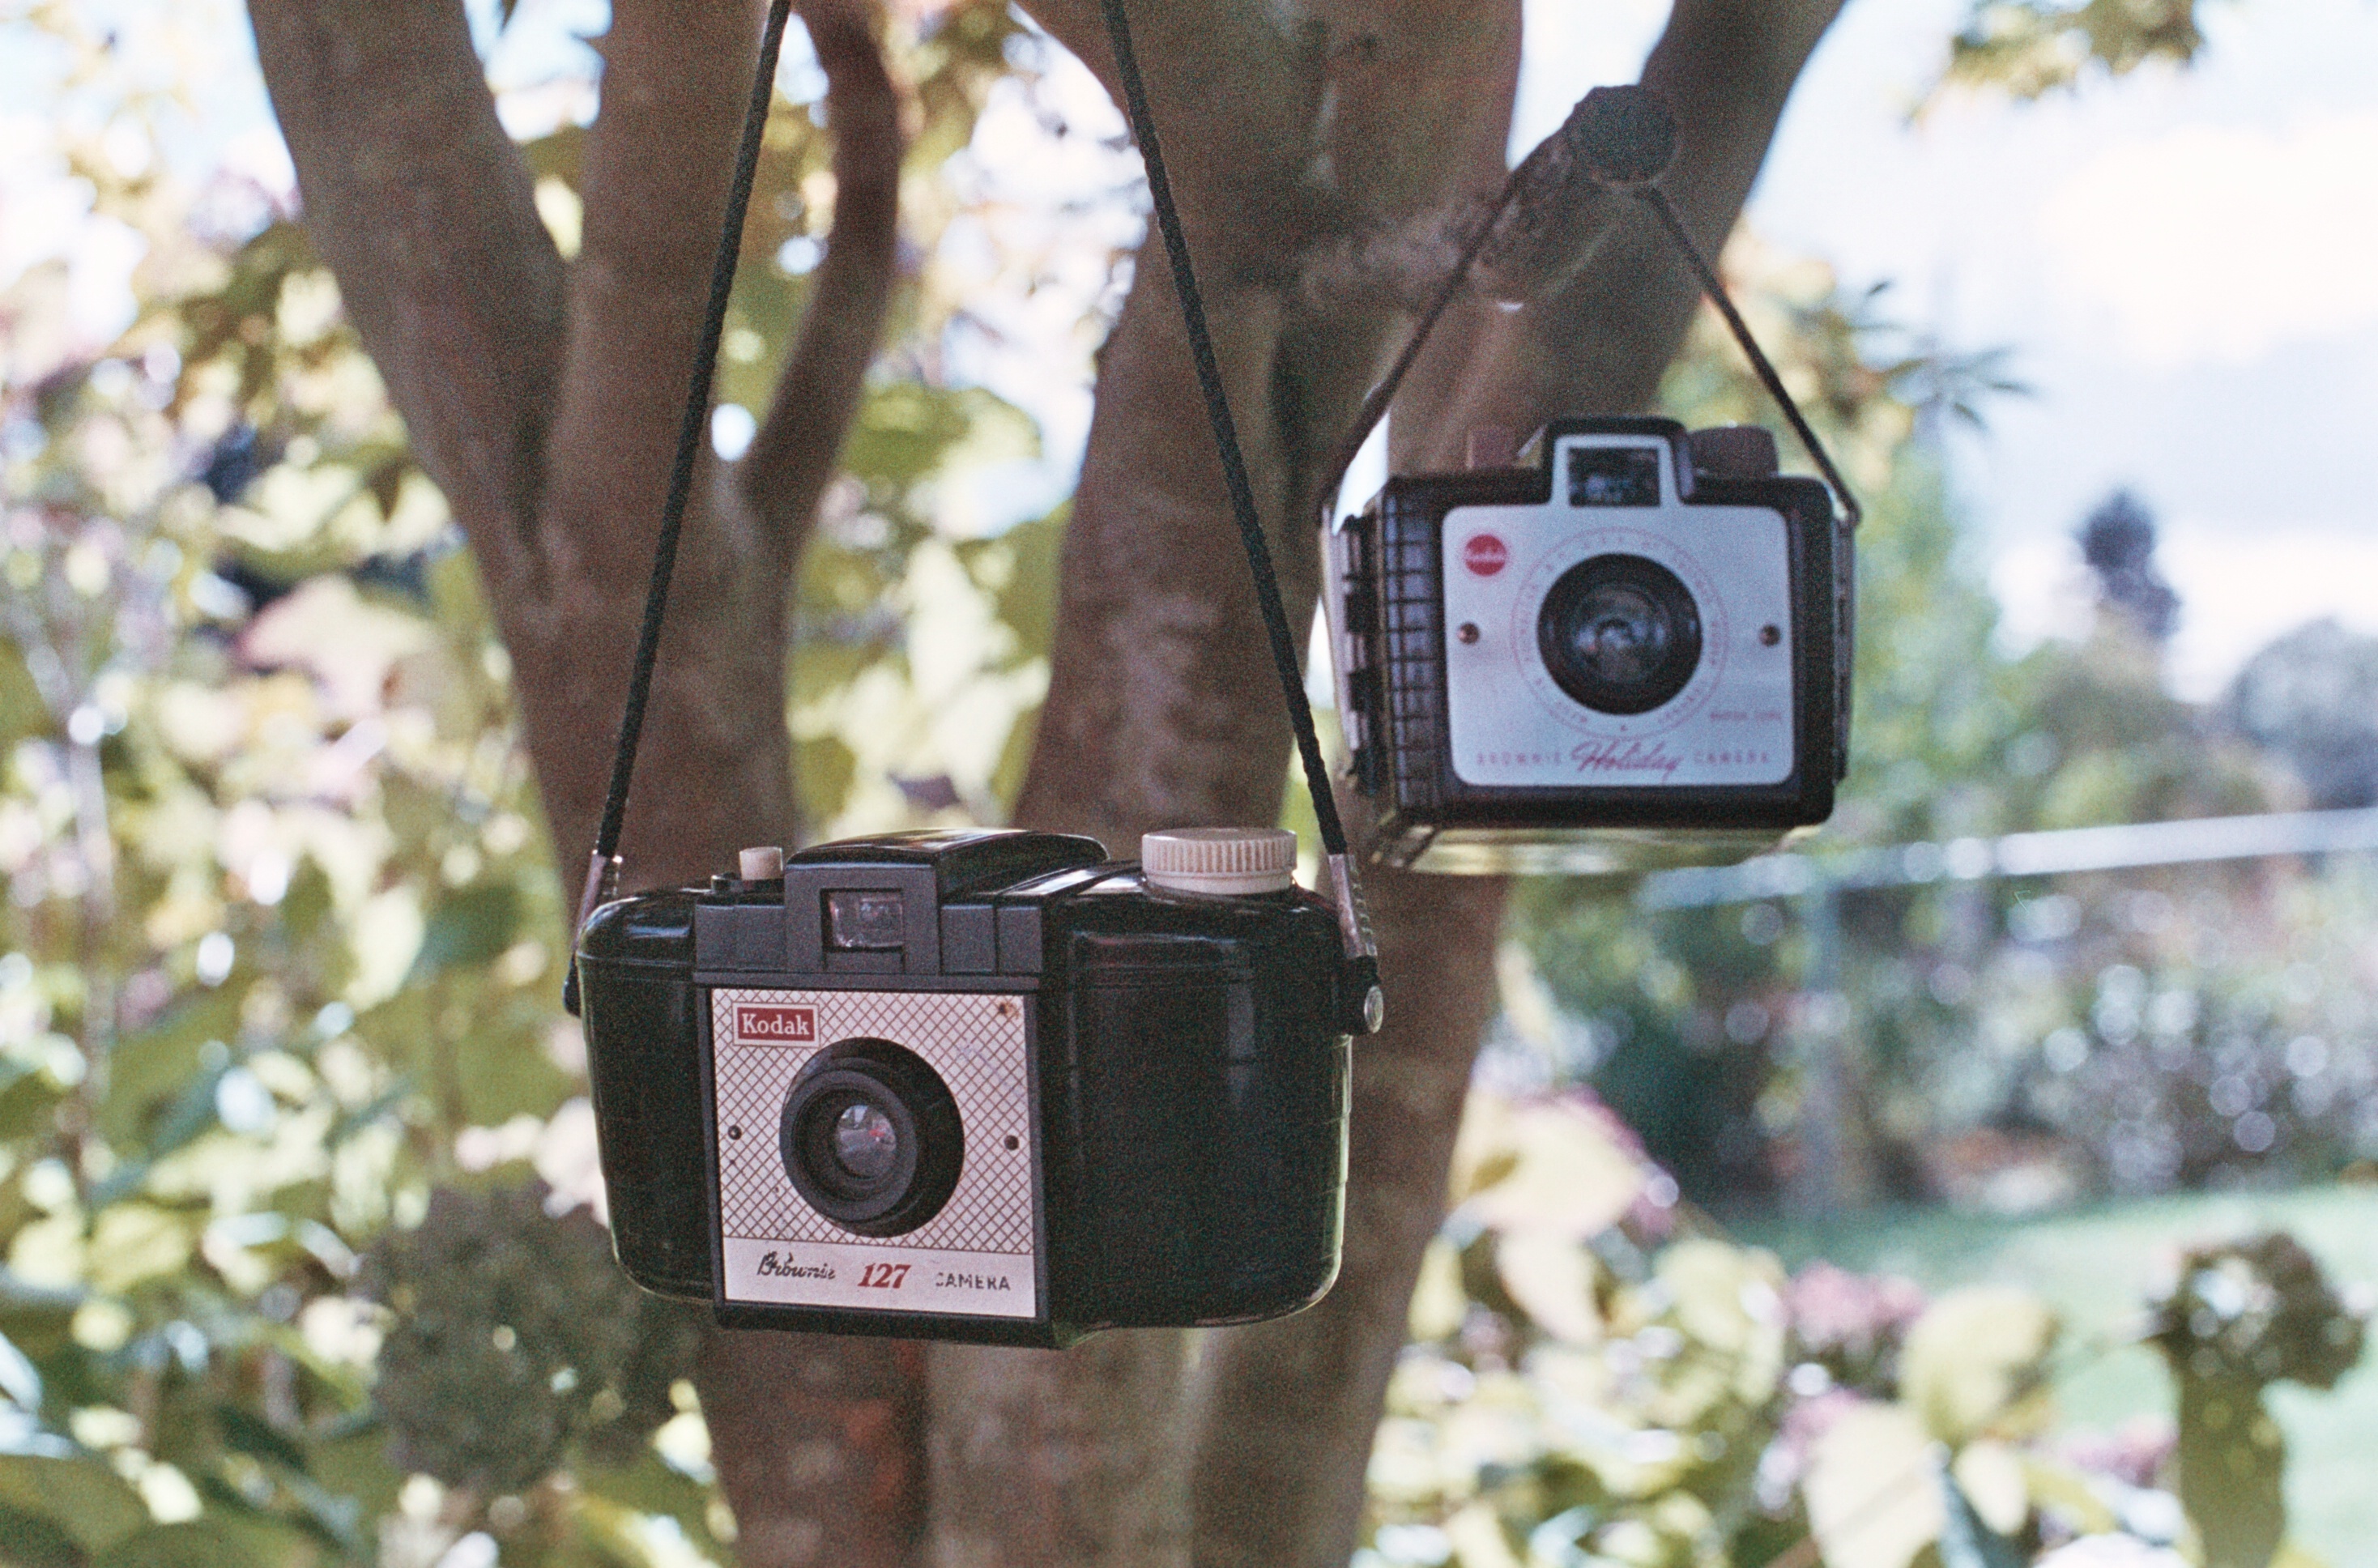
camera, flower, spring, reflex camera, canonae1, photograph, expired, kodakbrownie, fujifilmsuperia400, brownie127, brownieholiday, single lens reflex camera, cameras optics